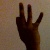
The image shows a hand gesture representing the number 9 in Indian Sign Language.